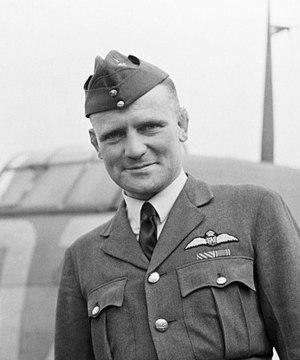
Francis Victor Beamish, né le 27 septembre 1903 à Dunmanway et mort au combat le 28 mars 1942 dans la Manche, est un aviateur britannique de la Royal Air Force.